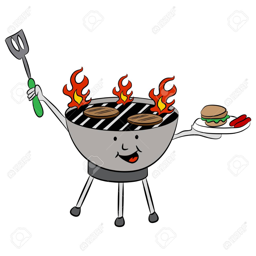
an image of a summer barbecue grill .